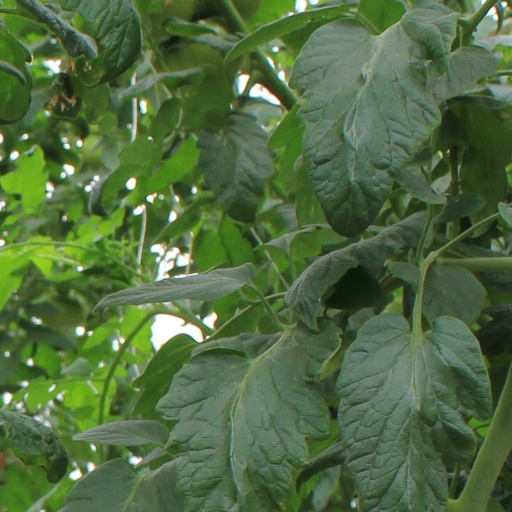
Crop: tomato